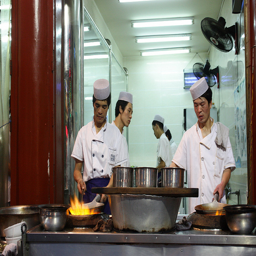
A group of cooks preparing food inside of a kitchen.
Five male cooks in white uniforms prepare a meal in a commercial kitchen
A group of men behind a stove cooking.
Oriental chefs working in a commercial kitchen over open flame
There are many chefs here in this kitchen cooking